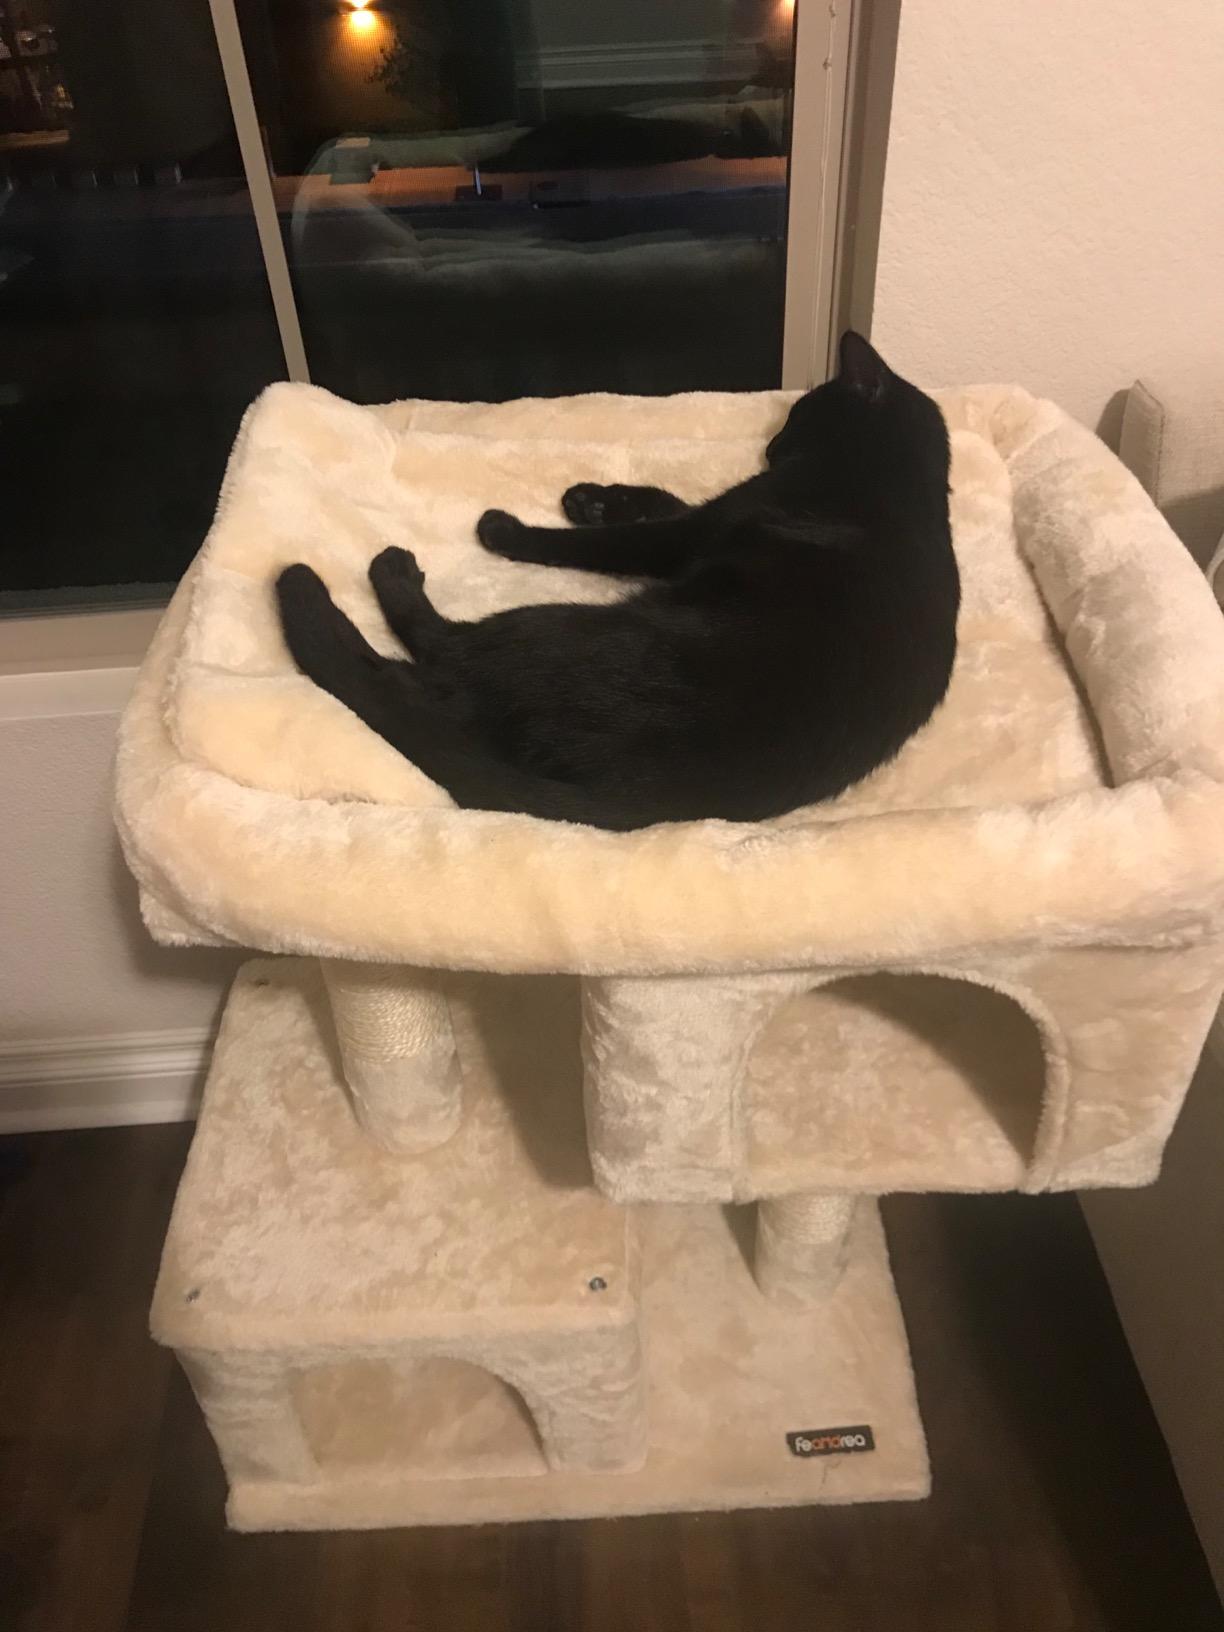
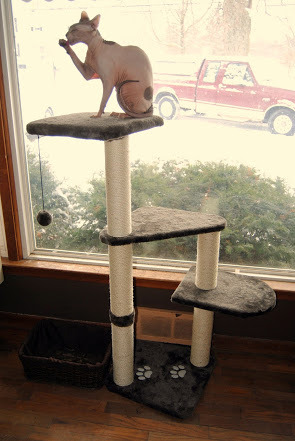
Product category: items_cat tree
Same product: no